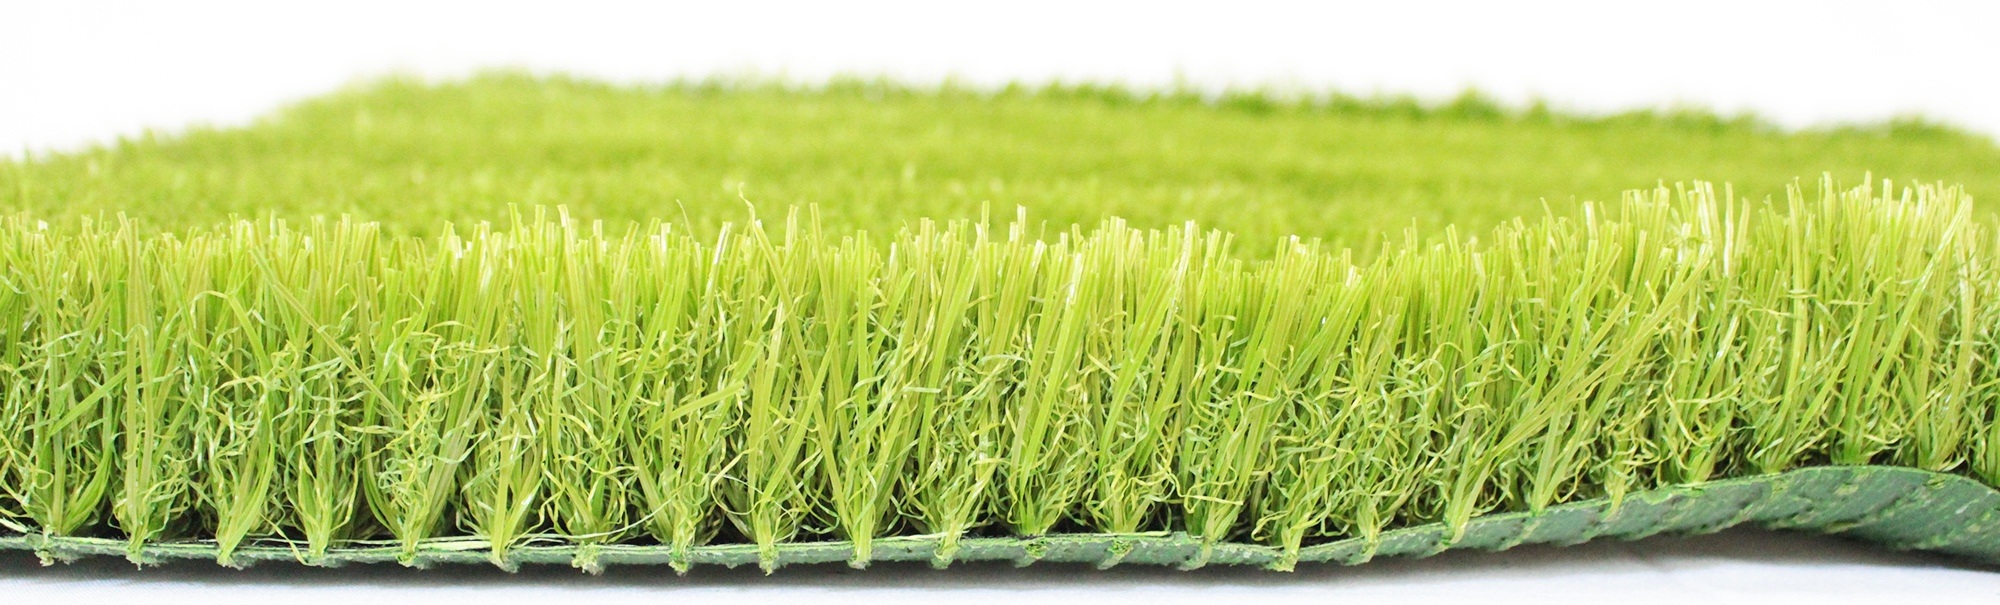
grass, plant, sport, field, lawn, green, agriculture, football, grassland, flooring, flowering plant, wheatgrass, artificial turf, grass family, land plant